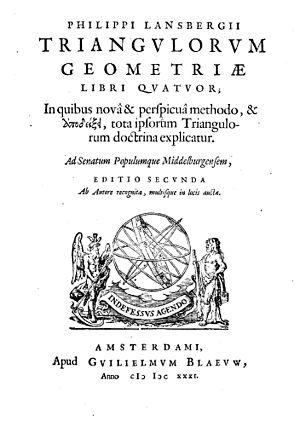
Philippe van Lansberge, Lansberg ou Landsbergius est un mathématicien et astronome belge, né à Gand le 25 août 1561, mort après 1632 ; il est seigneur de Meulebeke